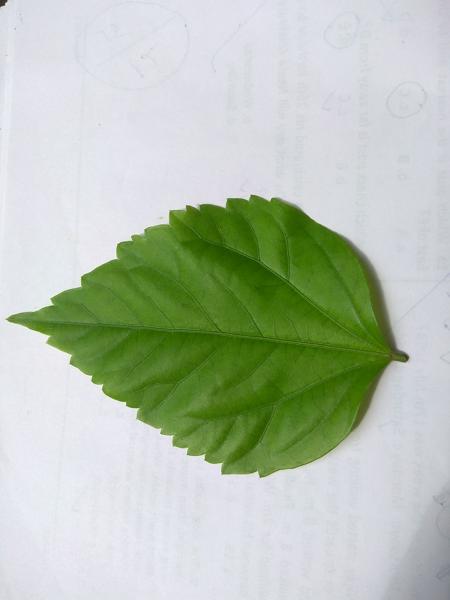
Plant: Hibiscus